Holly Willoughby

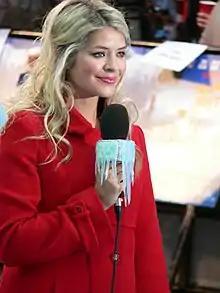
Willoughby at the premiere of "Happy Feet" in 2006

In 2006, she was chosen to co-present, with Phillip Schofield, the television show "Dancing on Ice", in which celebrities are partnered with professional dancers to learn ice-dancing routines which are judged by a panel of experts and voted on by audiences. Willoughby remained in the role until 2011 due to new commitments. She was replaced by Christine Lampard.